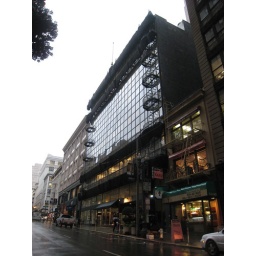
first glass curtain wall in history (1918)